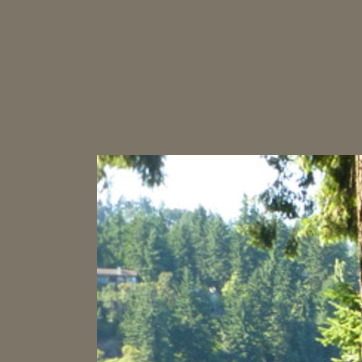
Material: sky